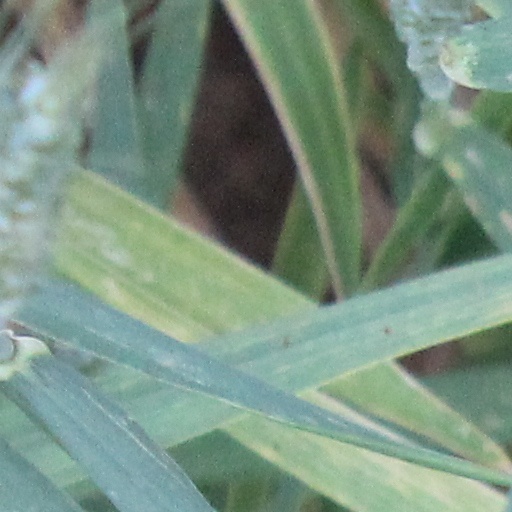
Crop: wheat